Tim Soutphommasane

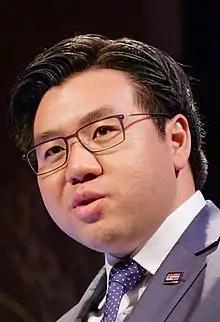
Soutphommasane in 2015

Thinethavone "Tim" Soutphommasane (born 1982) is an Australian academic, social commentator and former public servant. He was Australia's Race Discrimination Commissioner at the Australian Human Rights Commission from 2013 to 2018. He has previously been a political staffer for Bob Carr, a columnist with "The Age" and "The Australian" newspapers, a lecturer at Sydney and Monash Universities, and a research fellow with the Per Capita think tank. He is a member of the board of the National Australia Day Council, and an ex officio member of the Council for Multicultural Australia.